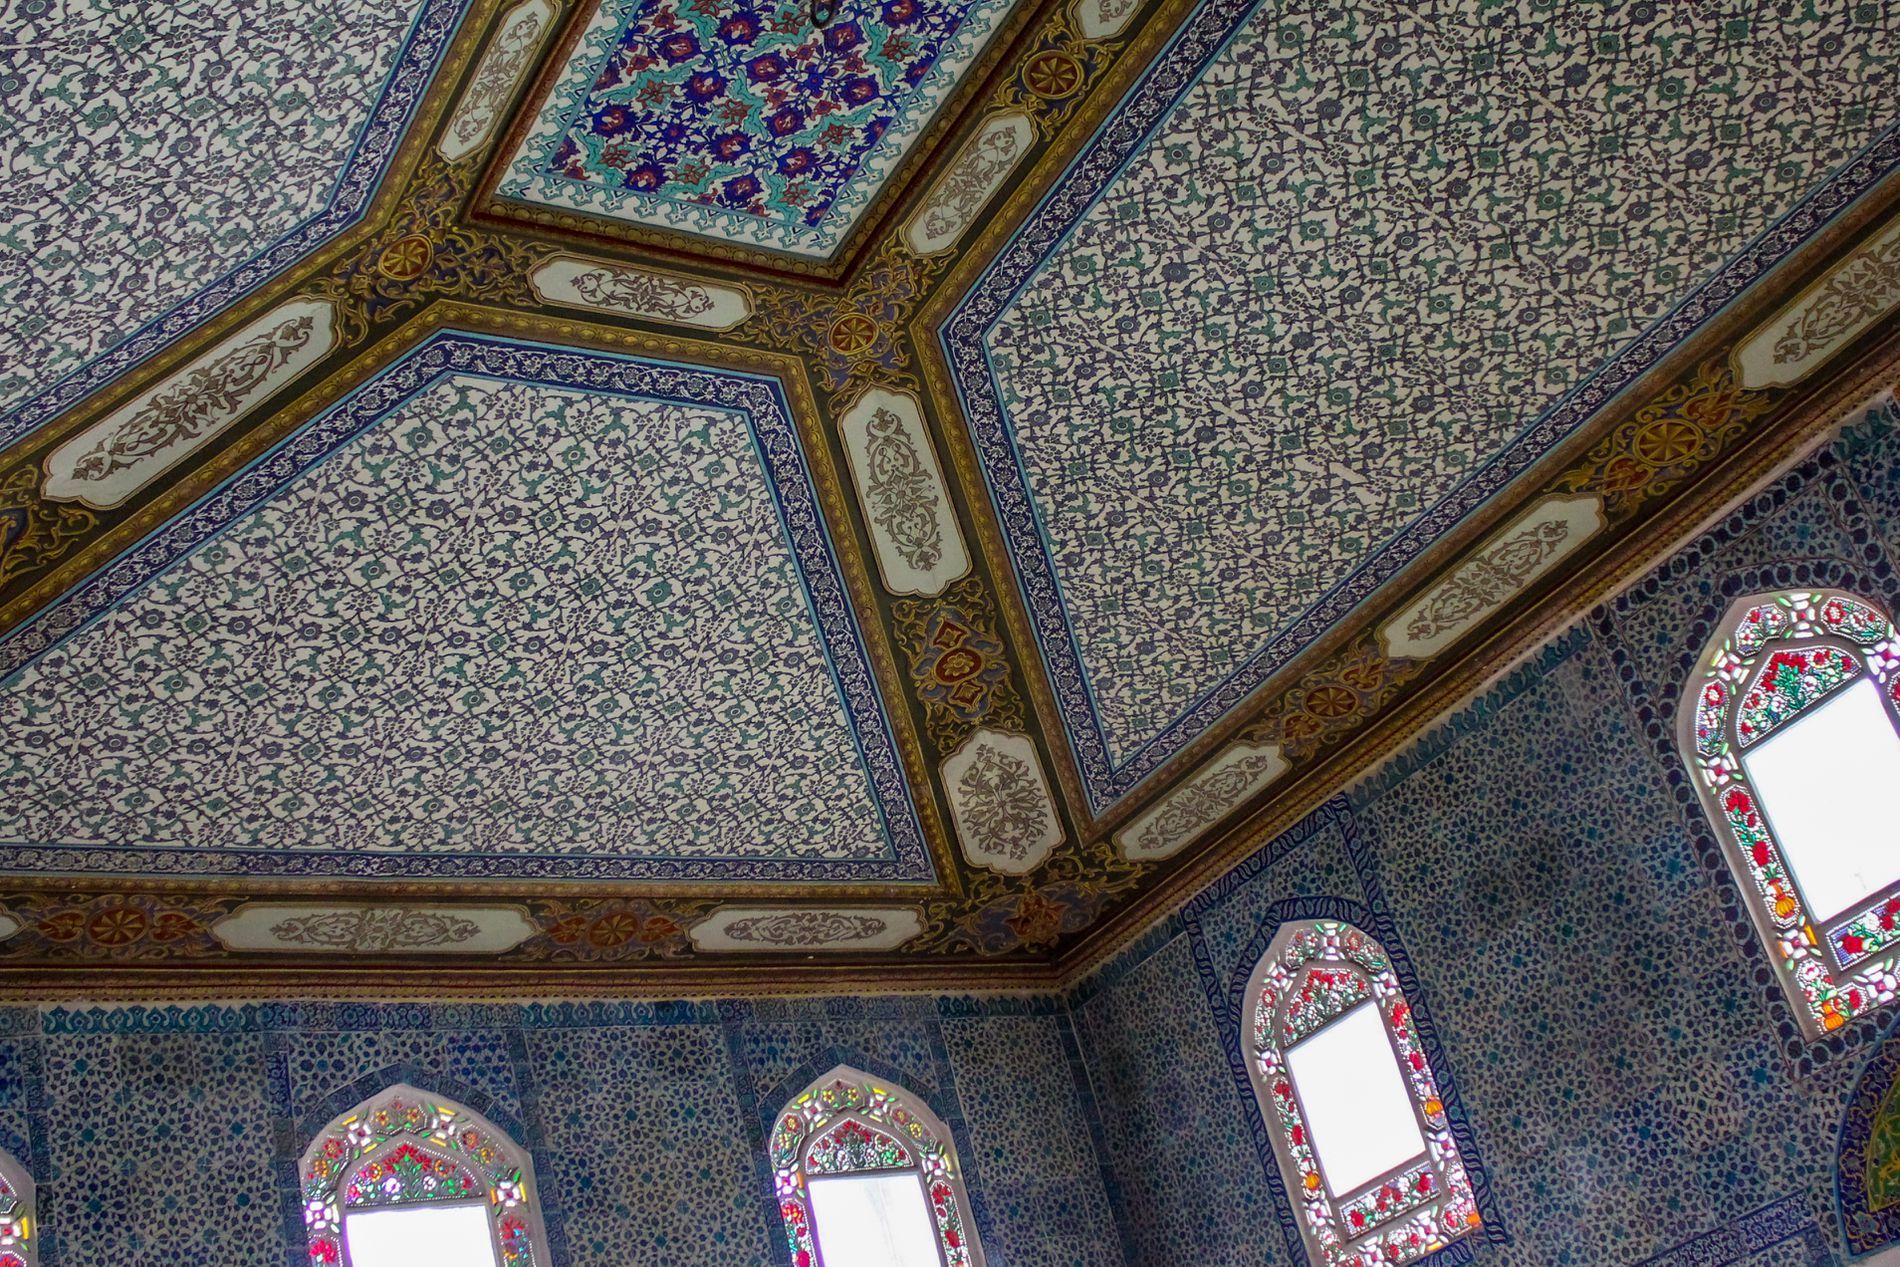
Ottoman Interior.
The image shows a richly ornamented Ottoman style ceiling and walls with floral and geometric patterns and stained glass windows that create a magical light ambiance
Captured from a low angle the photo emphasizes the sloped ceiling’s intricate patterns, the atmosphere is serene and authentic with the photography style enhancing the harmony of colors and natural light from the stained glass windows. the dominant tone is lavish and historical Ottoman elegance.
Labels: Architecture, Building, Art, Indoors, Interior Design, Tile, Arch, Floor, Mosaic, Flooring, Church, Pattern, Altar, Prayer, Window, Decorated Ceiling, Decorated walls, Windows
Camera: Canon Canon EOS 60D
Lens: EF-S18-55mm f/3.5-5.6 IS
Aperture: F3.5
Exposure: 1/30 sec
ISO: 1600
Focal length: 18.0 mm